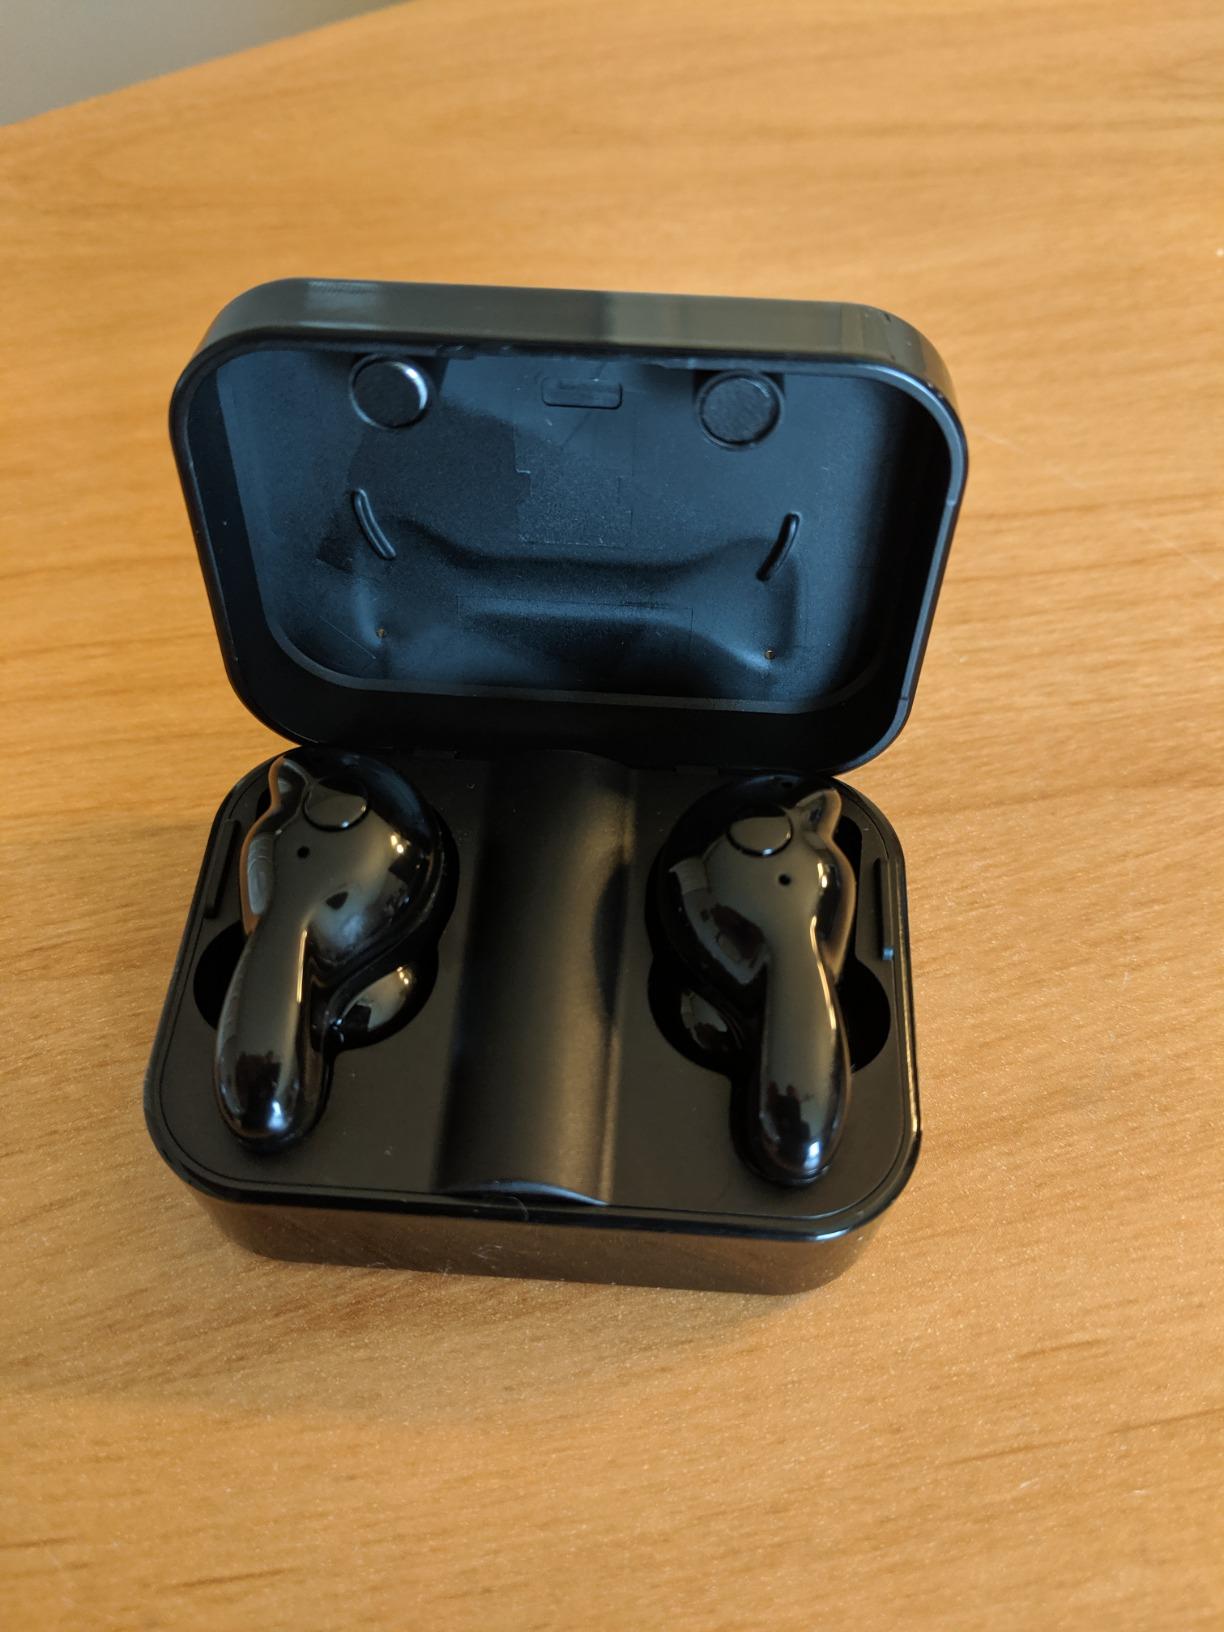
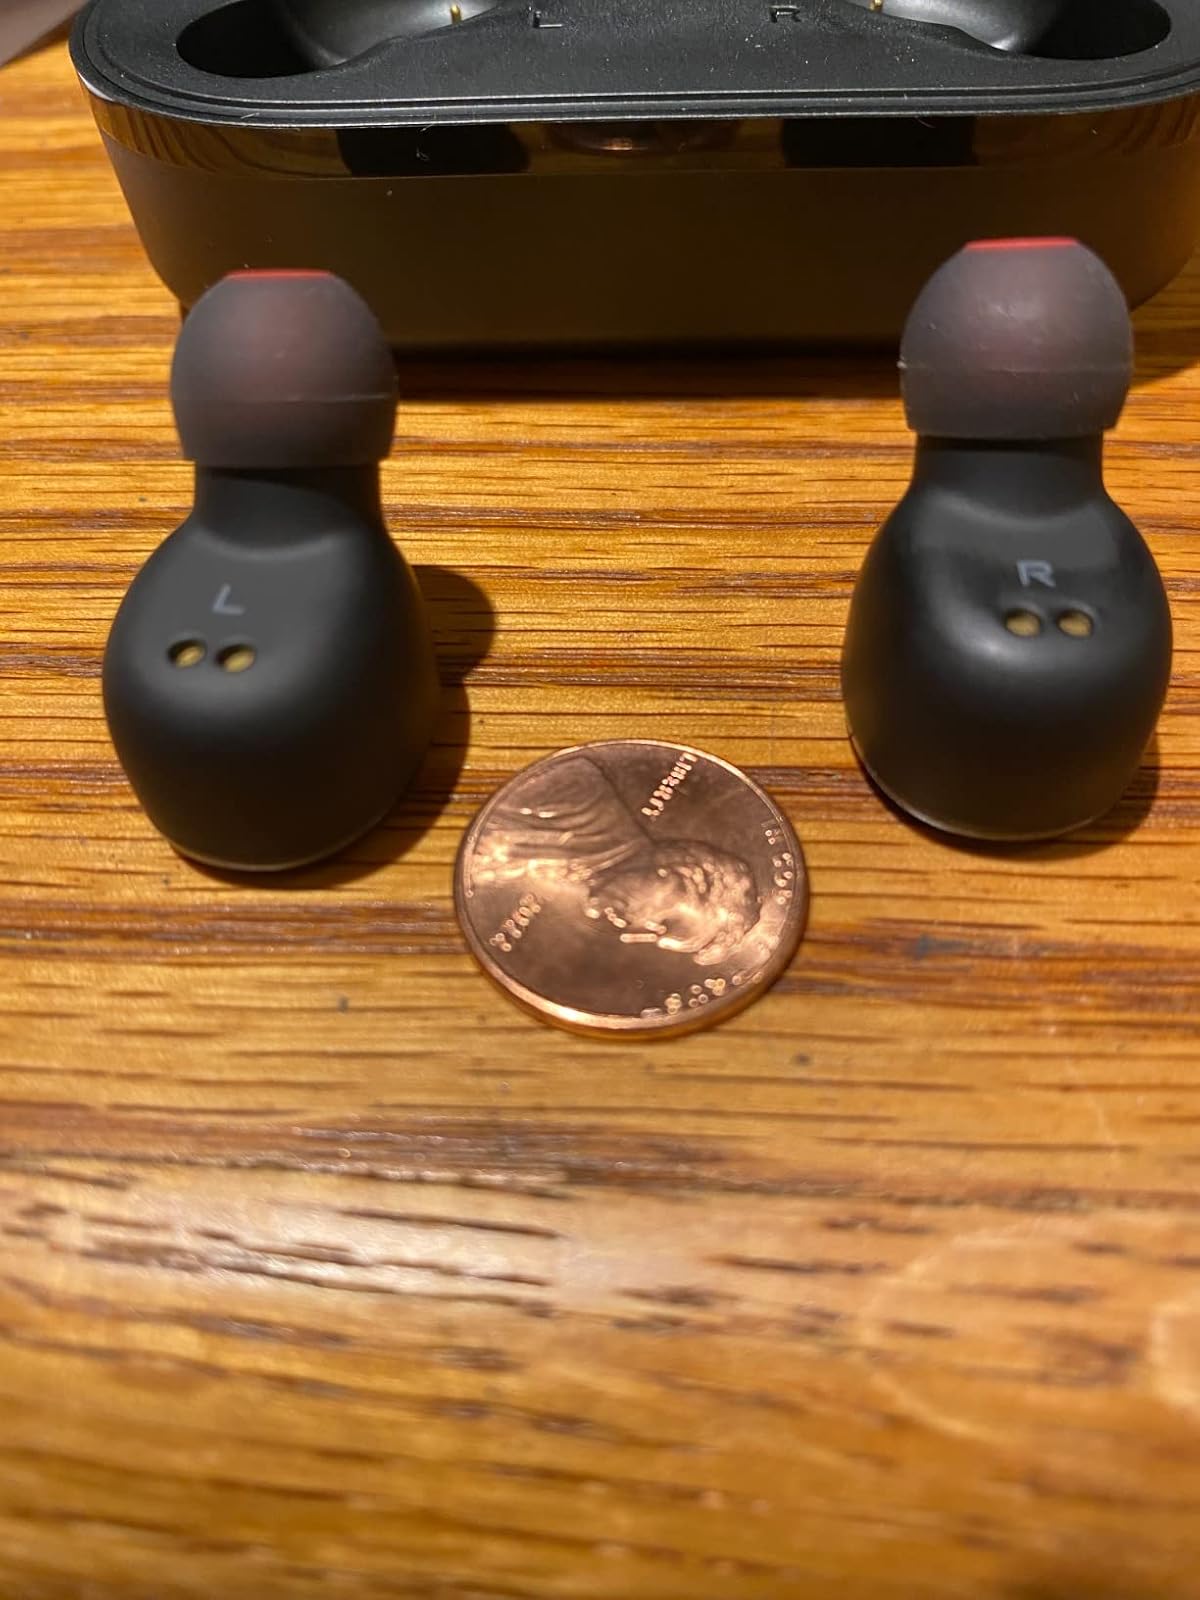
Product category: earbuds
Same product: no